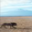
Label: plain